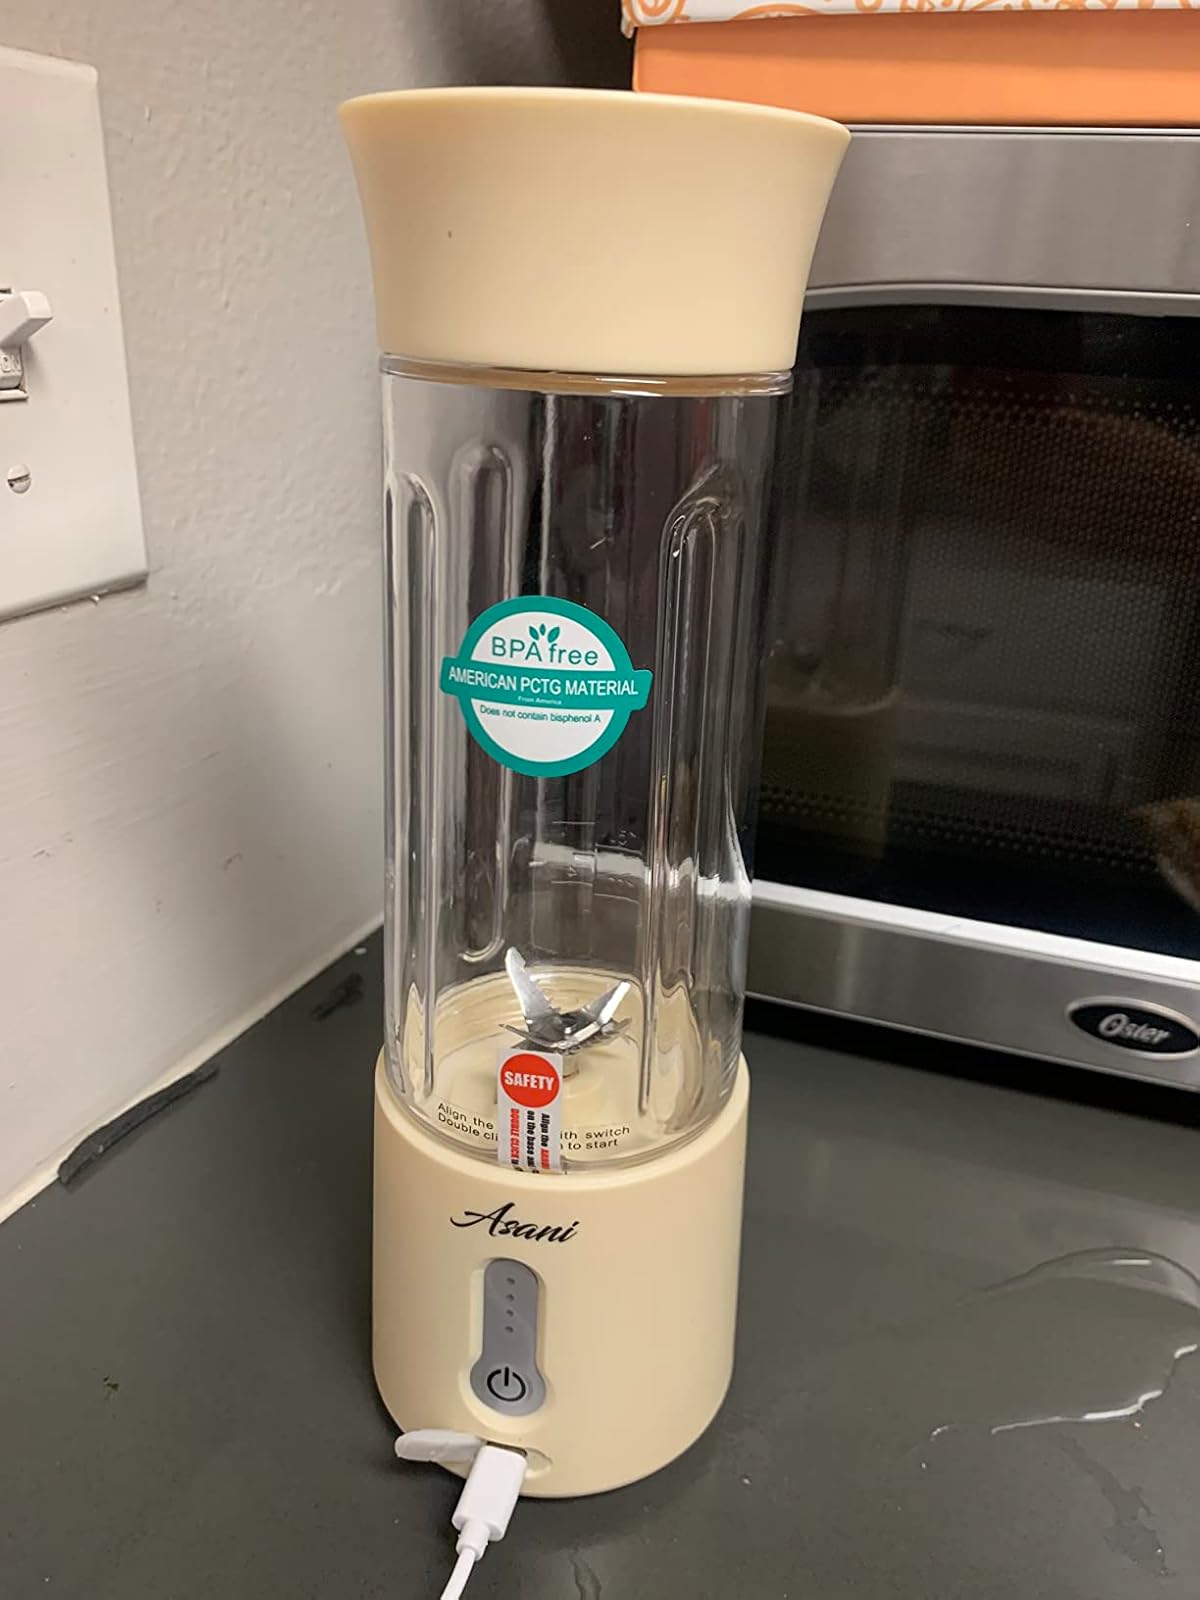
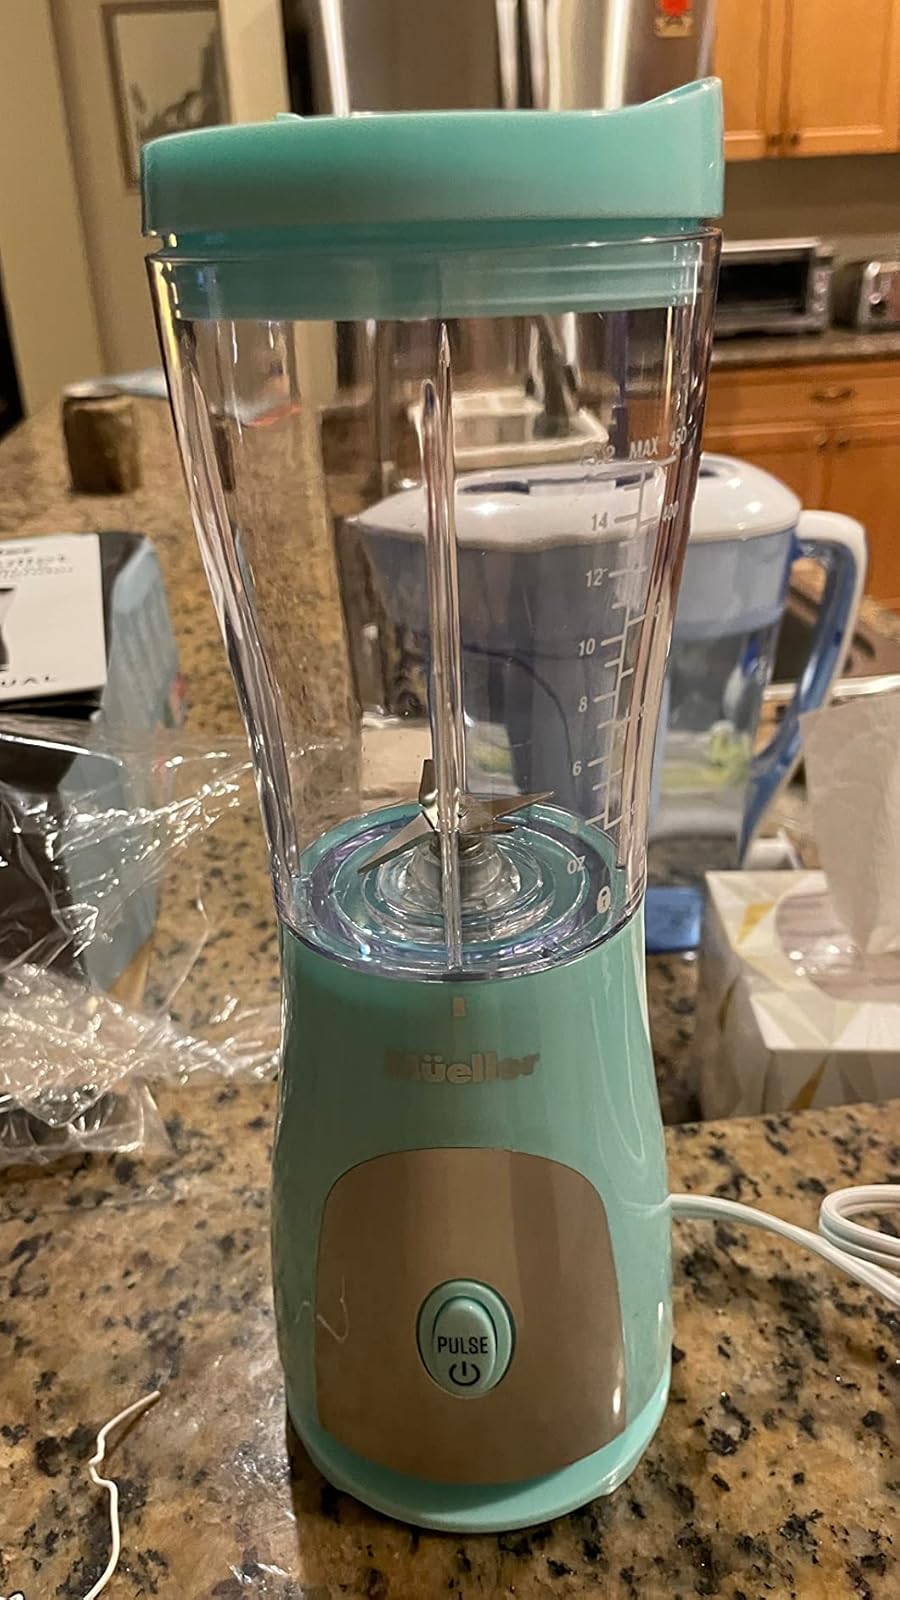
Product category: items_blender
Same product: no